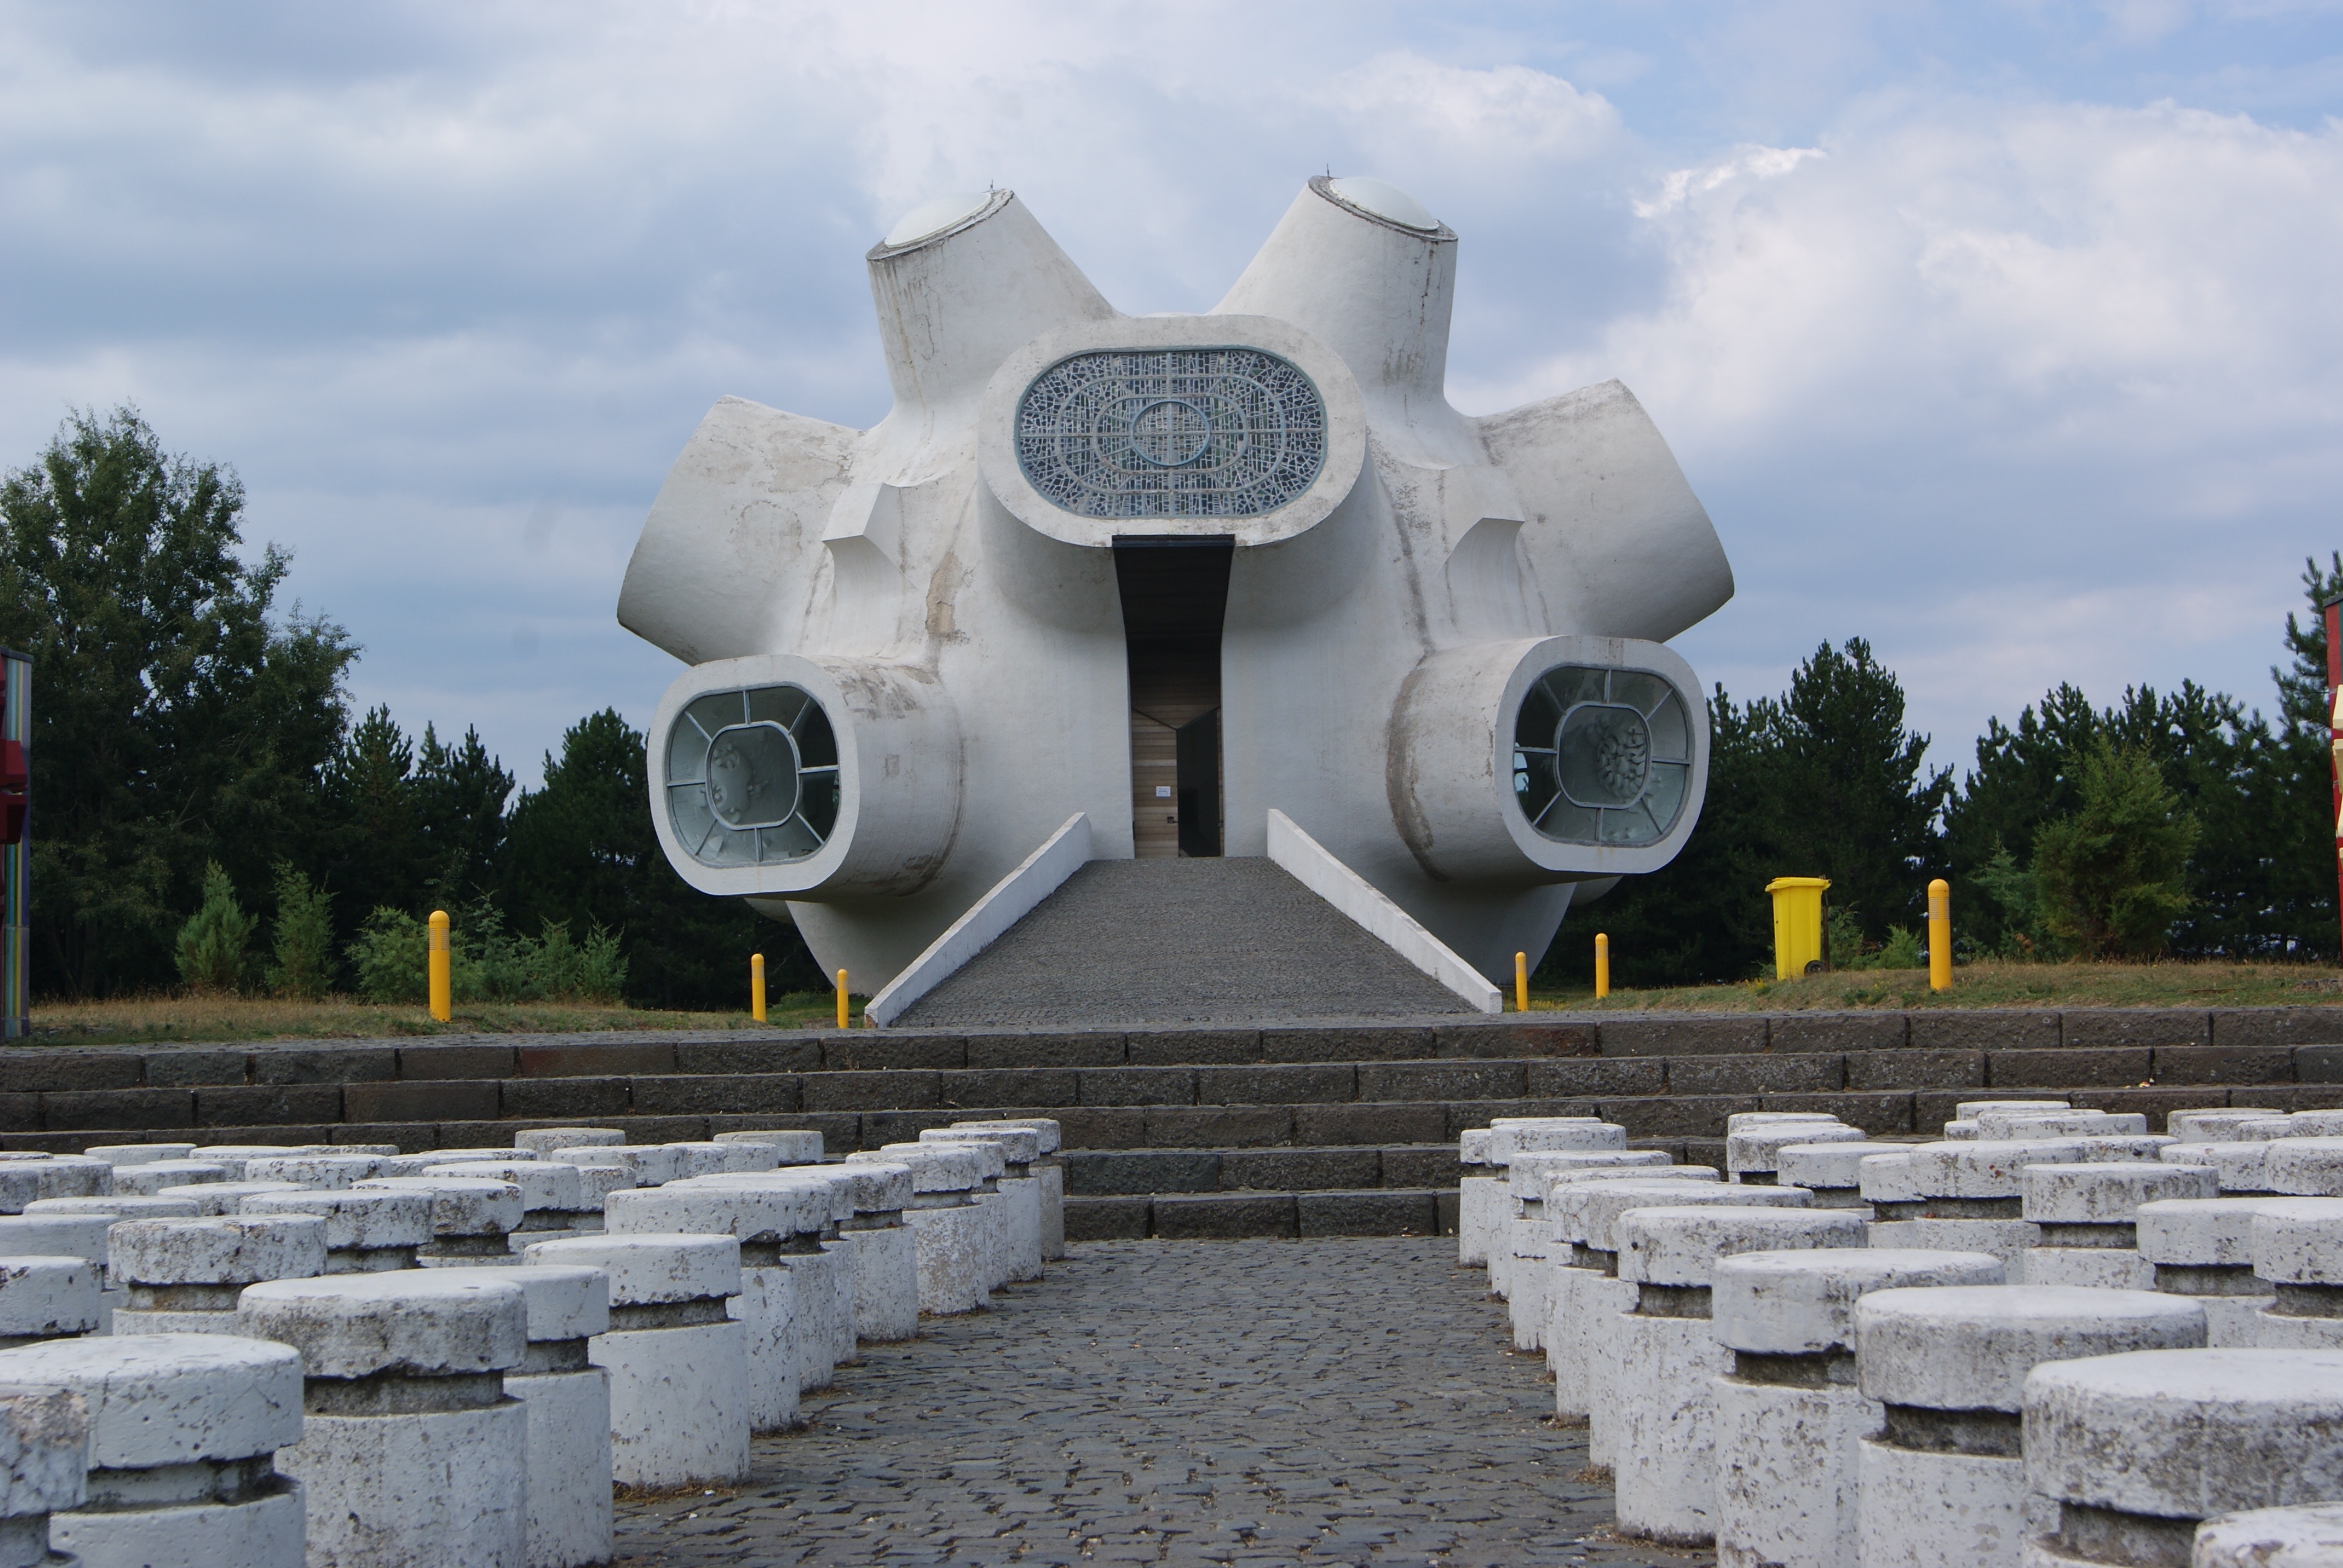
monument, sculpture, memorial